Mitsubishi Pajero Sport

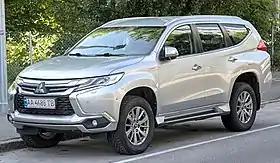

The Mitsubishi Pajero Sport is a body-on-frame mid-size SUV produced by the Japanese manufacturer Mitsubishi Motors using the Pajero nameplate since 1996. Based on the Triton pickup truck, the Pajero Sport has spanned over three generations. It is unrelated to the full-size Pajero, which was also built on a Ladder frame chassis until 1999, switching to monocoque thereafter and was discontinued in 2021.